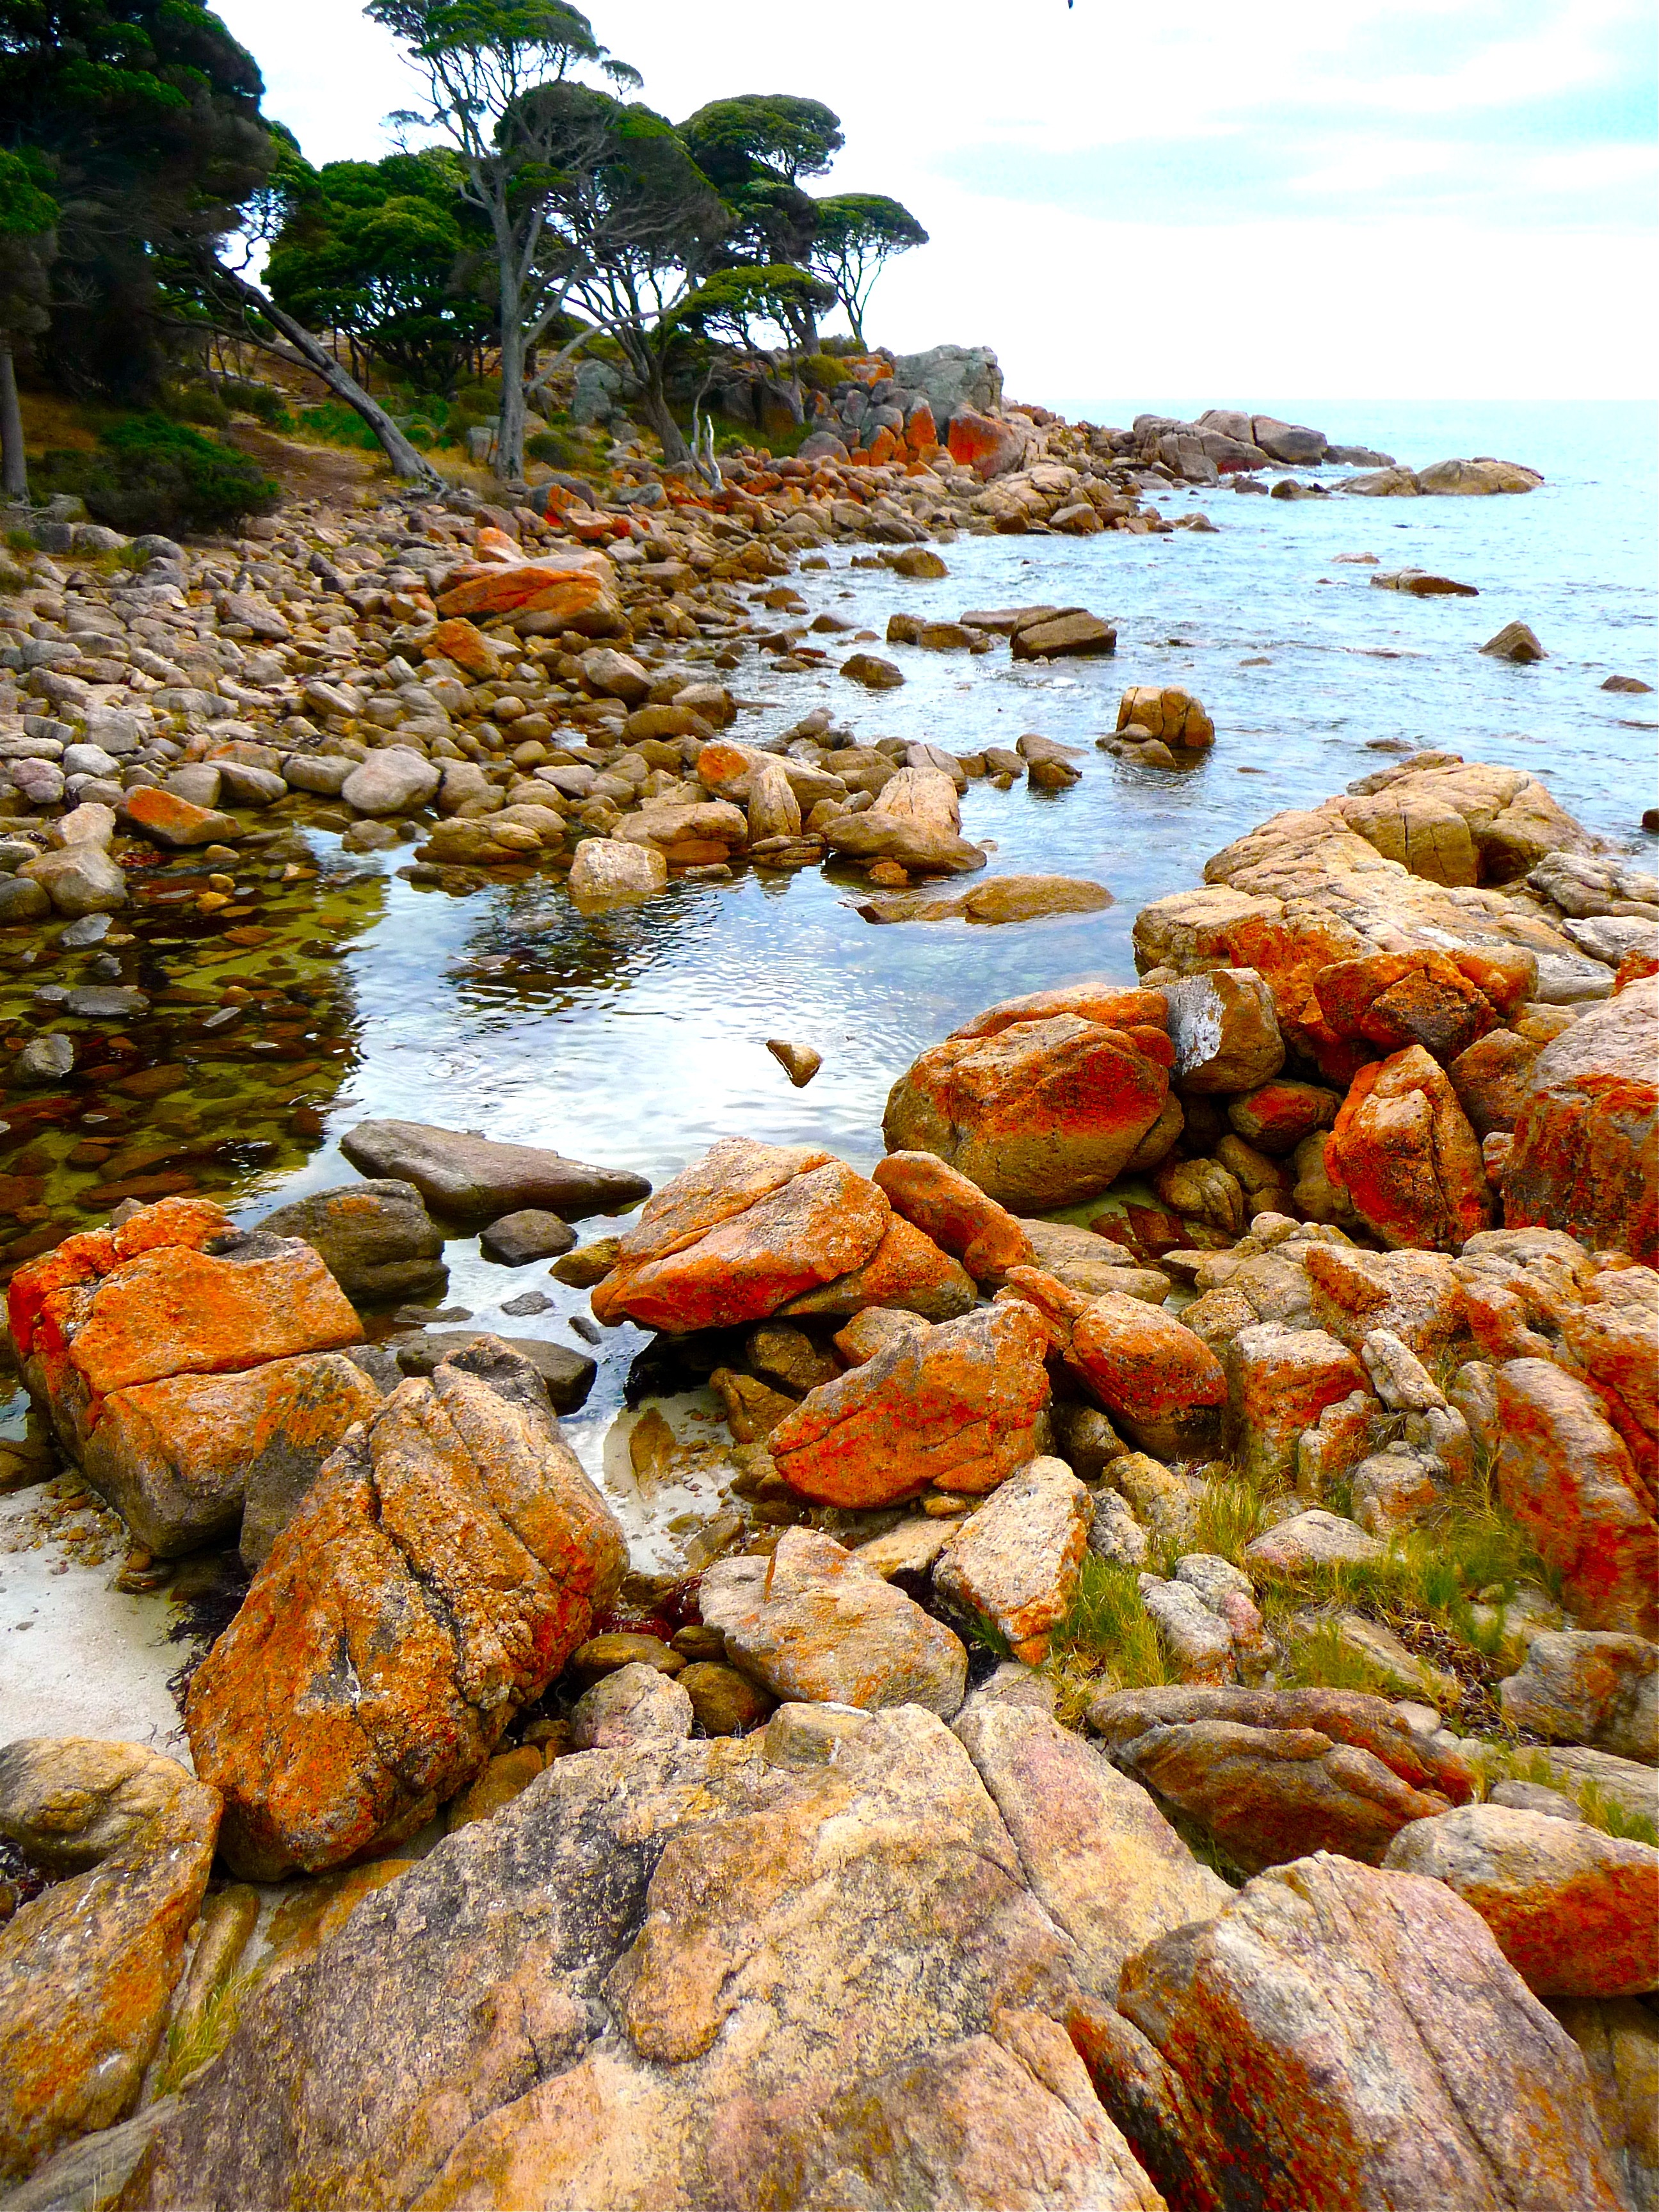
beach, landscape, sea, coast, nature, outdoor, rock, ocean, leaf, shore, isolated, river, shoreline, stream, orange, tranquil, autumn, rocky, colorful, season, material, body of water, close up, outside, pacific